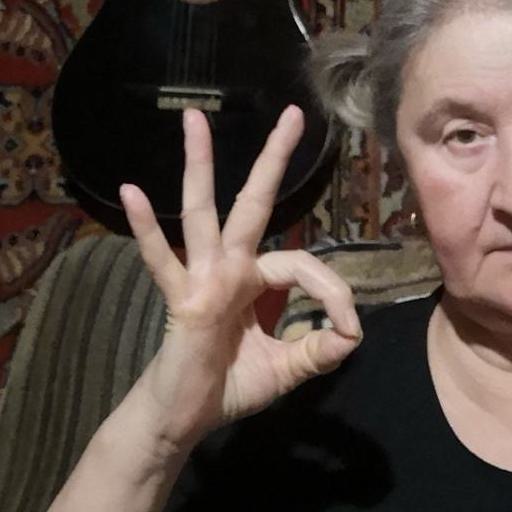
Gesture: ok